Osa Maliki

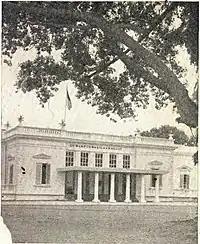
The original People's Representative Council building, where Osa served as a legislator

Following the proclamation of independence and the beginning of the Indonesian National Revolution, he served in the newly formed provincial government of the province of West Java. In December 1945, he became a member of Indonesian People's Union (Serindo), and after the Kediri Congress in 1946, he joined the Indonesian National Party (PNI). After the end of the national revolution and the beginning of an independent Indonesian state, he studied mass communication in Europe and the United States. In the 1955 Indonesian legislative elections, he was elected to the People's Representative Council representing the province of West Java.